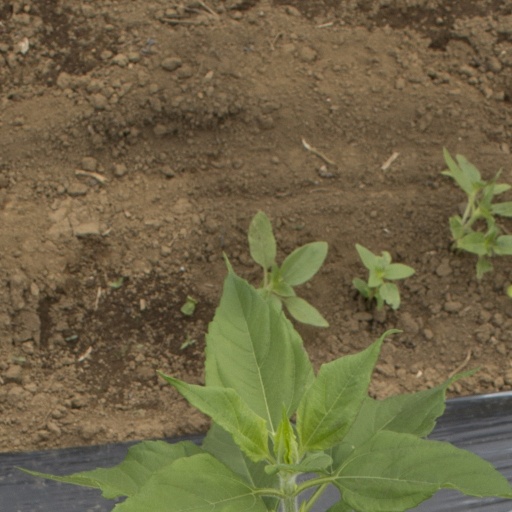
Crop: Jerusalem artichoke